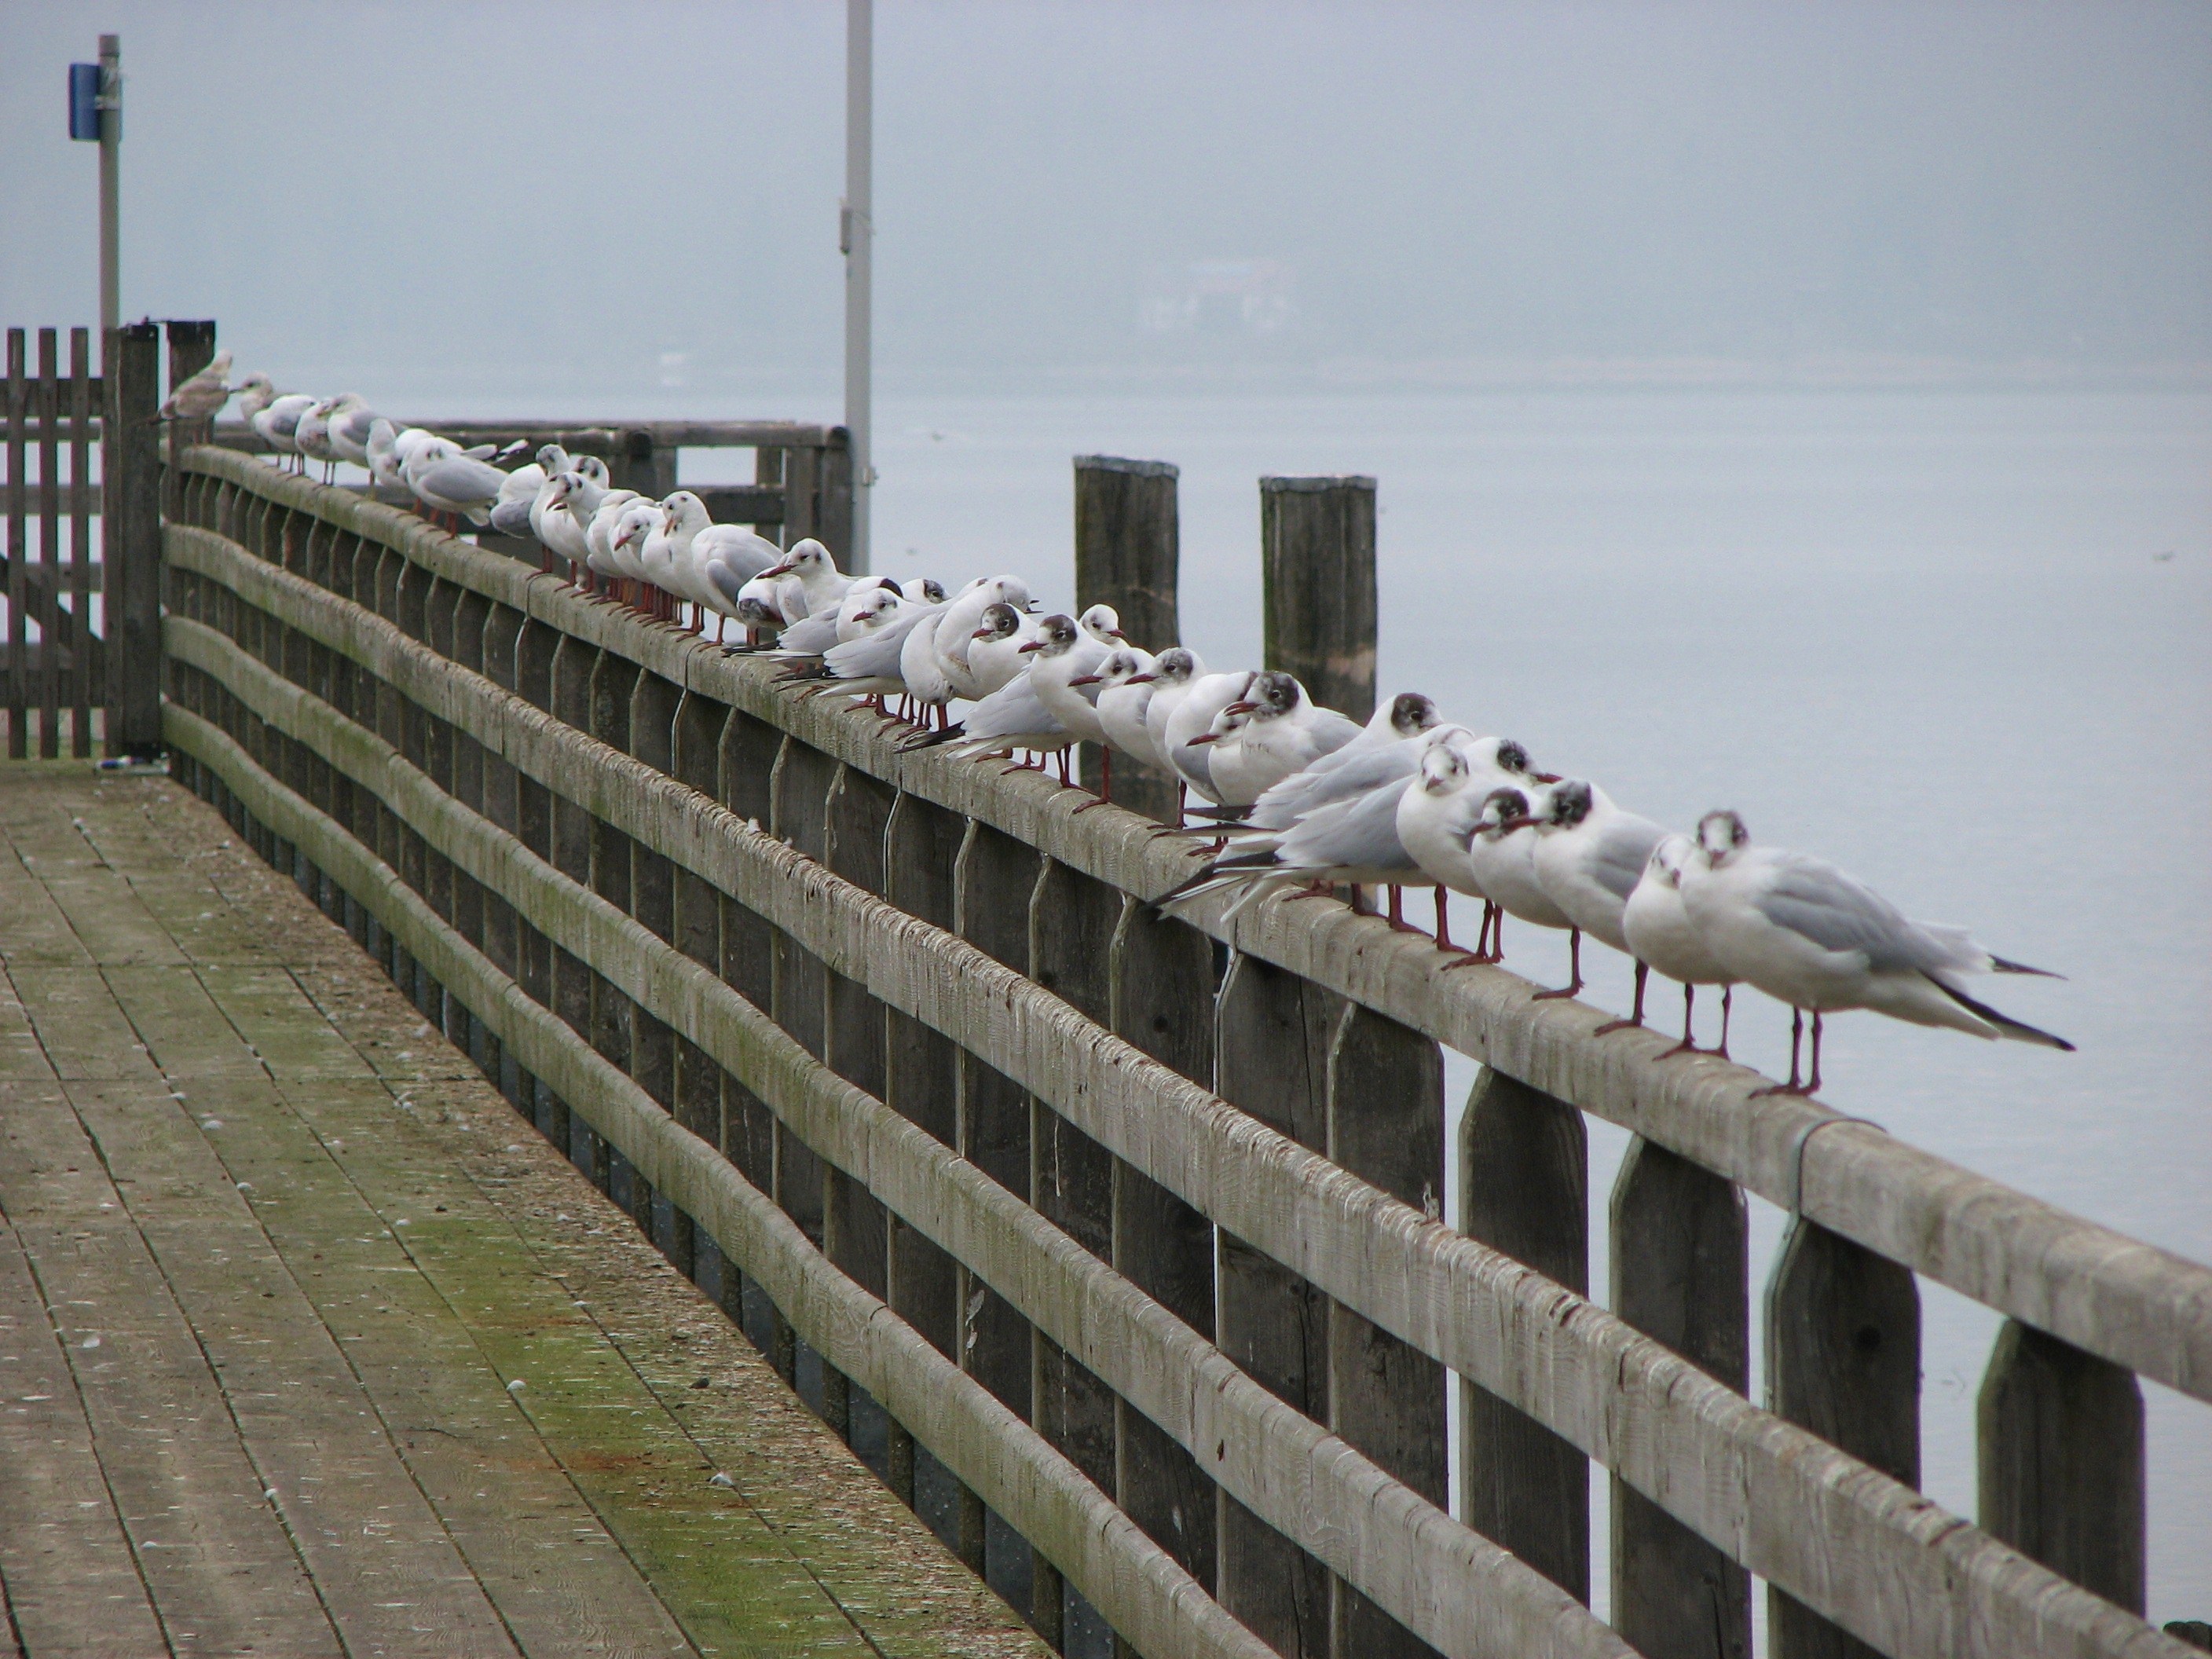
water, bird, fence, boardwalk, wood, wall, pier, seabird, walkway, web, jetty, create, birds, gulls, grey, trueb, ammersee